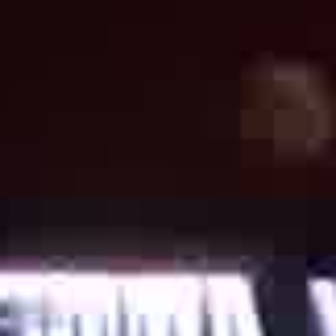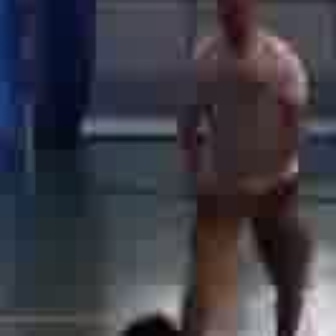
  Please identify the target specified by the bounding box [203,36,328,160] in the first image and locate it in the second image. Return the coordinates in [x_min,y_min,x_max,y_max] format.
Answer: [179,225,255,302]